Jitterbug

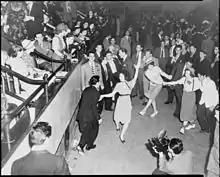
Jitterbug dancers in 1938

Jitterbugging developed from dances performed by African-Americans at juke joints and dance halls. The Carolina shag and single Lindy Hop dances formed the basis of the jitterbug, which gave way to the double Lindy Hop when rock and roll became popular.